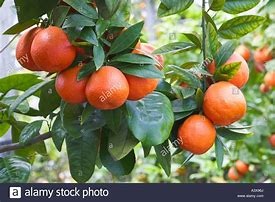
Label: mandarine